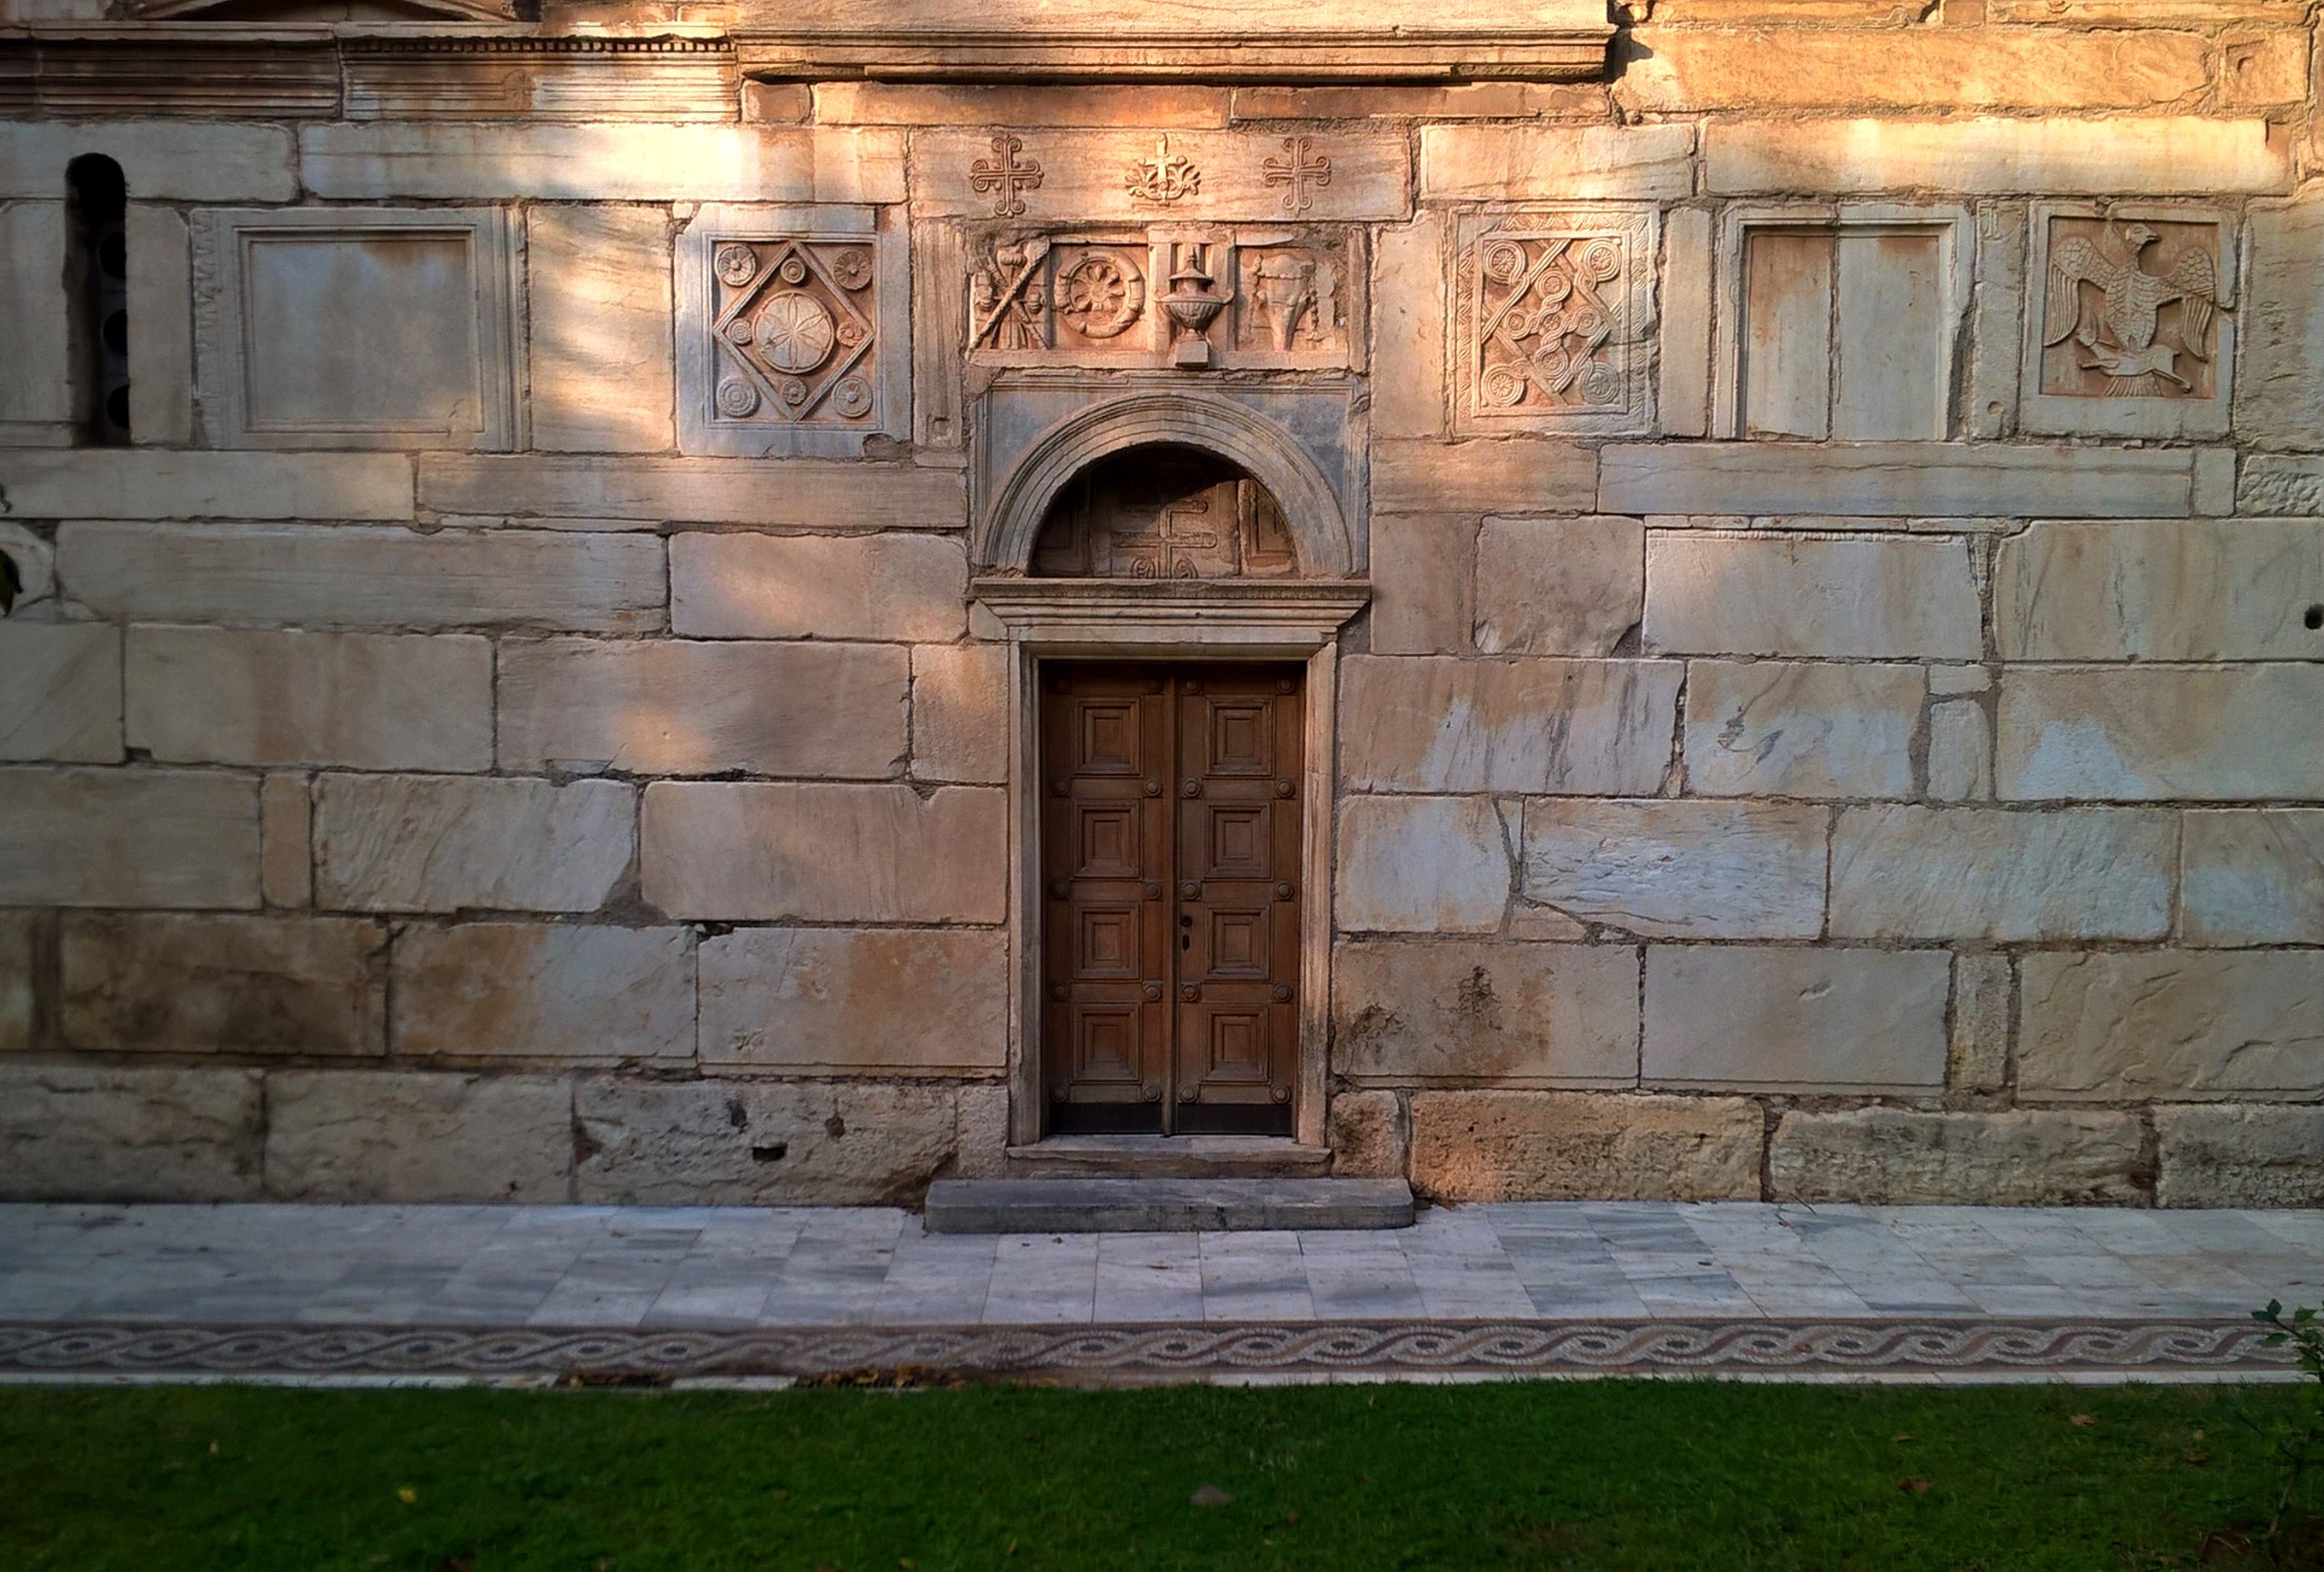
rock, architecture, wood, house, window, old, home, wall, stone, arch, column, entrance, facade, gate, brick, door, doorway, temple, ruins, monastery, wooden, entry, ancient history